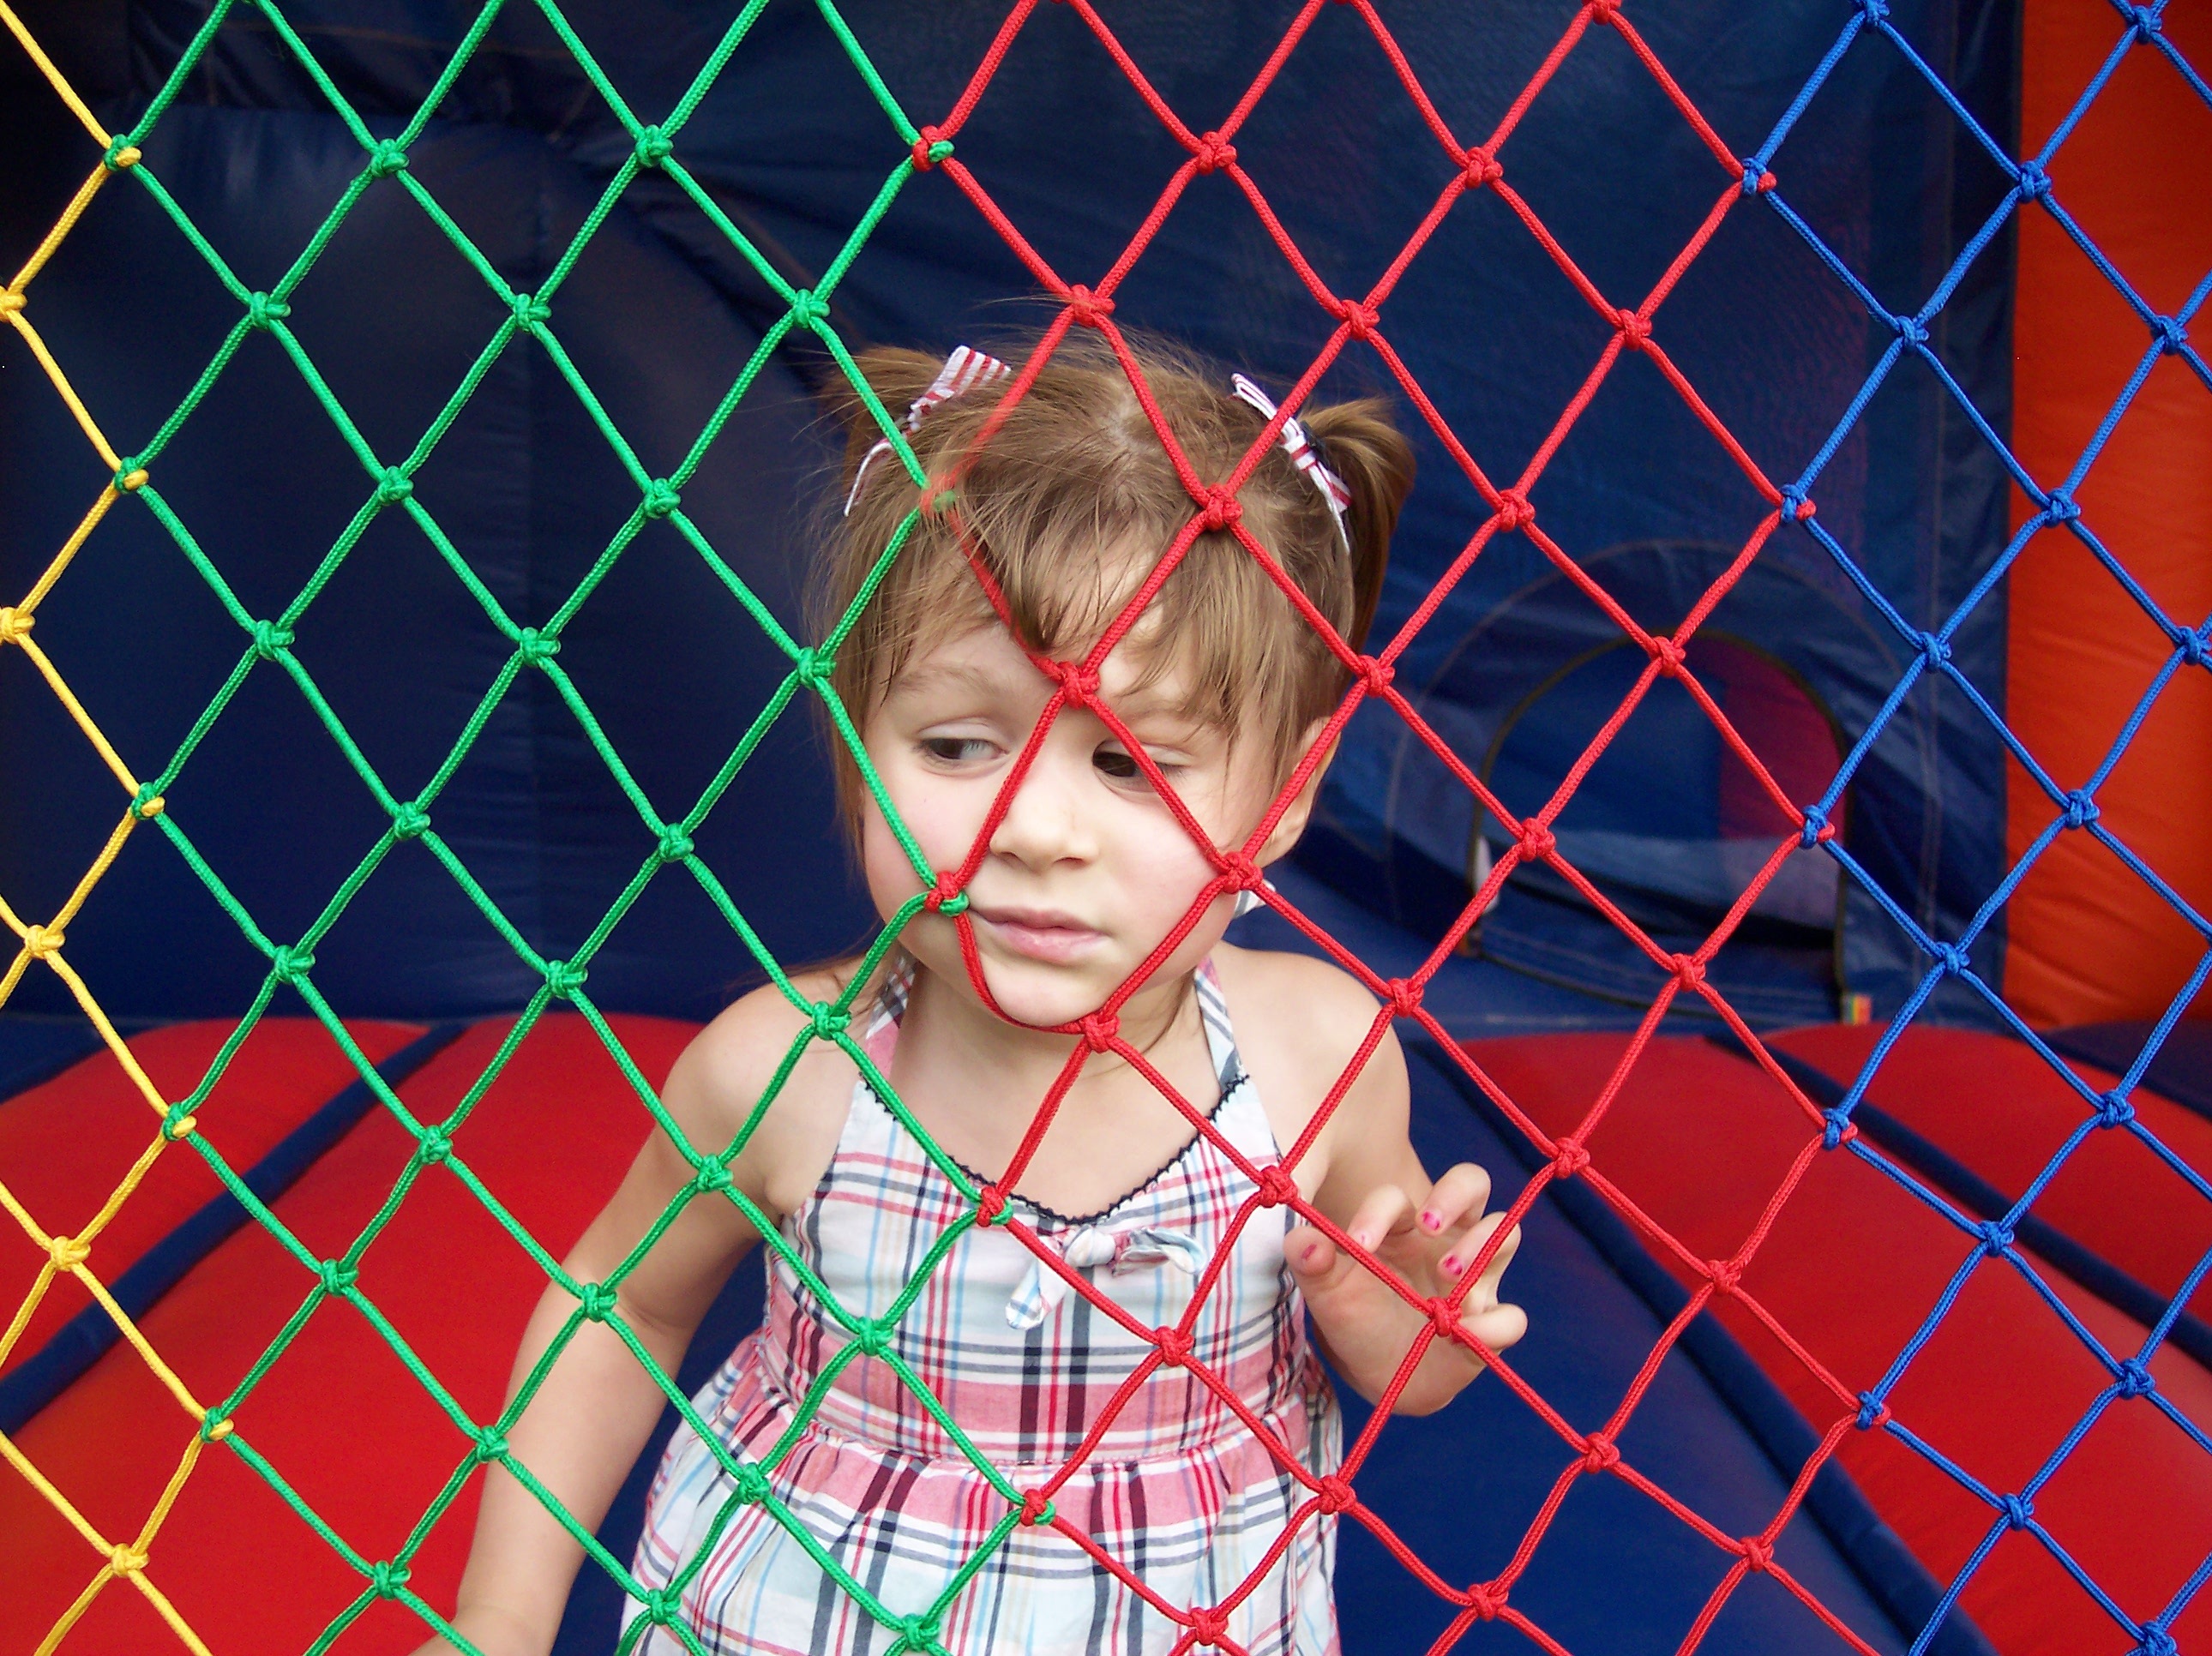
girl, kid, cute, spring, red, color, child, blue, kids, fun, little, beautiful, pretty, costume, preschool, doubtfully